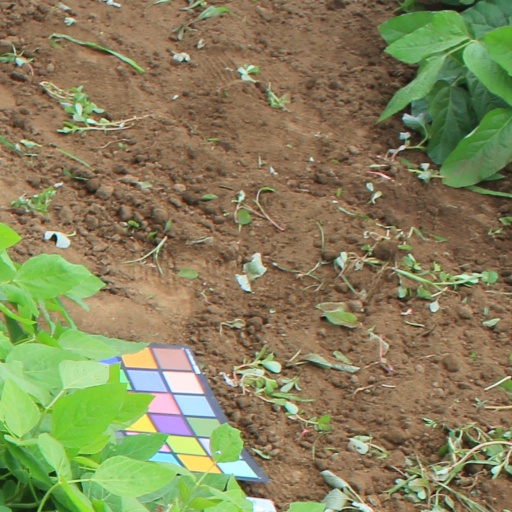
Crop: soybean